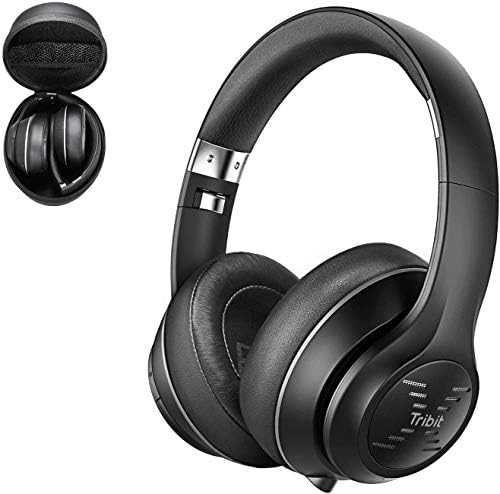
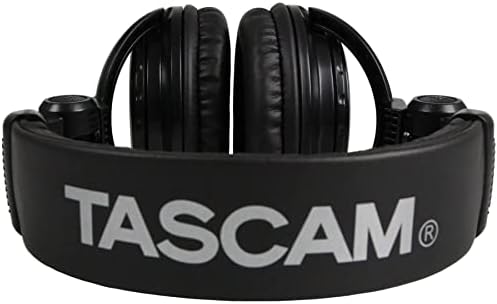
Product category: headphones
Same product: no